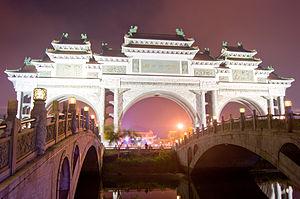
Le portail d'entrée au Parc de Shunfeng dans le district de Shunde (ville de Foshan, provine de Guangdong, Chine)
Le district de Shunde est une subdivision administrative de la province du Guangdong en Chine. Il est placé sous la juridiction de la ville-préfecture de Foshan.